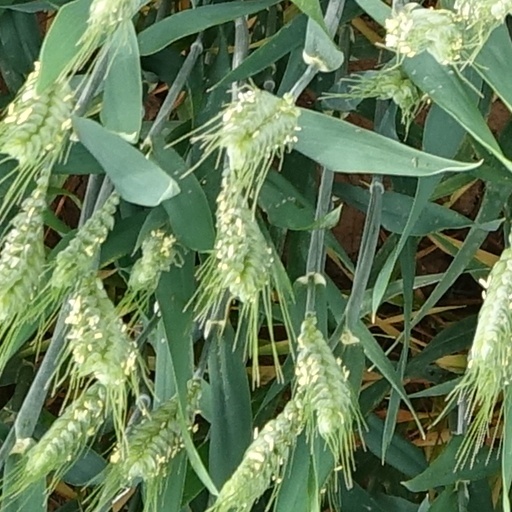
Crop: wheat